Paul Kruger

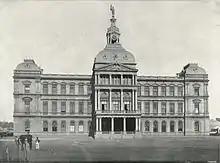
A stately three-storey building with a tower on top

Kruger became president soon after the discovery of gold near what was to become Barberton, which prompted a fresh influx of uitlander diggers. "This gold is still going to soak our country in blood", said Joubert—a prediction he would repeat many times over the coming years. Joubert remained commandant-general under Kruger and also became vice-president. A convoluted situation developed on the Transvaal's western frontier, where burghers had crossed the border defined in the Pretoria Convention and formed two new Boer republics, Stellaland and Goshen, on former Tswana territory in 1882. These states were tiny but they occupied land of potentially huge importance—the main road from the Cape to Matabeleland and the African interior.